John Brown Kerr

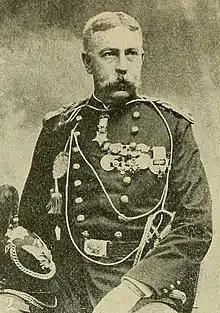
Col. John B. Kerr in 1904

John Brown Kerr (March 12, 1847 – February 27, 1928) was a United States Army Brigadier General who was a recipient of the Medal of Honor for actions in fighting Indians along the White River, South Dakota.